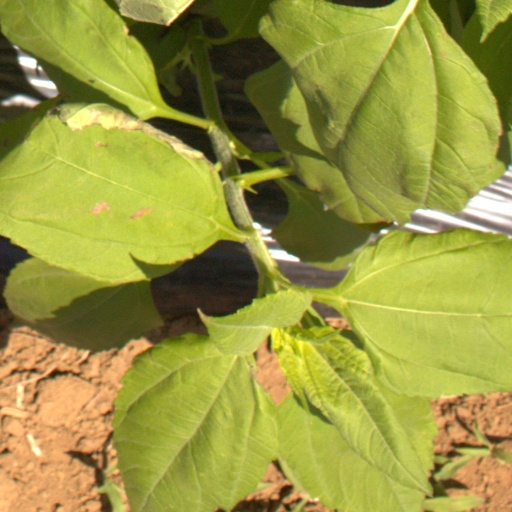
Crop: Jerusalem artichoke